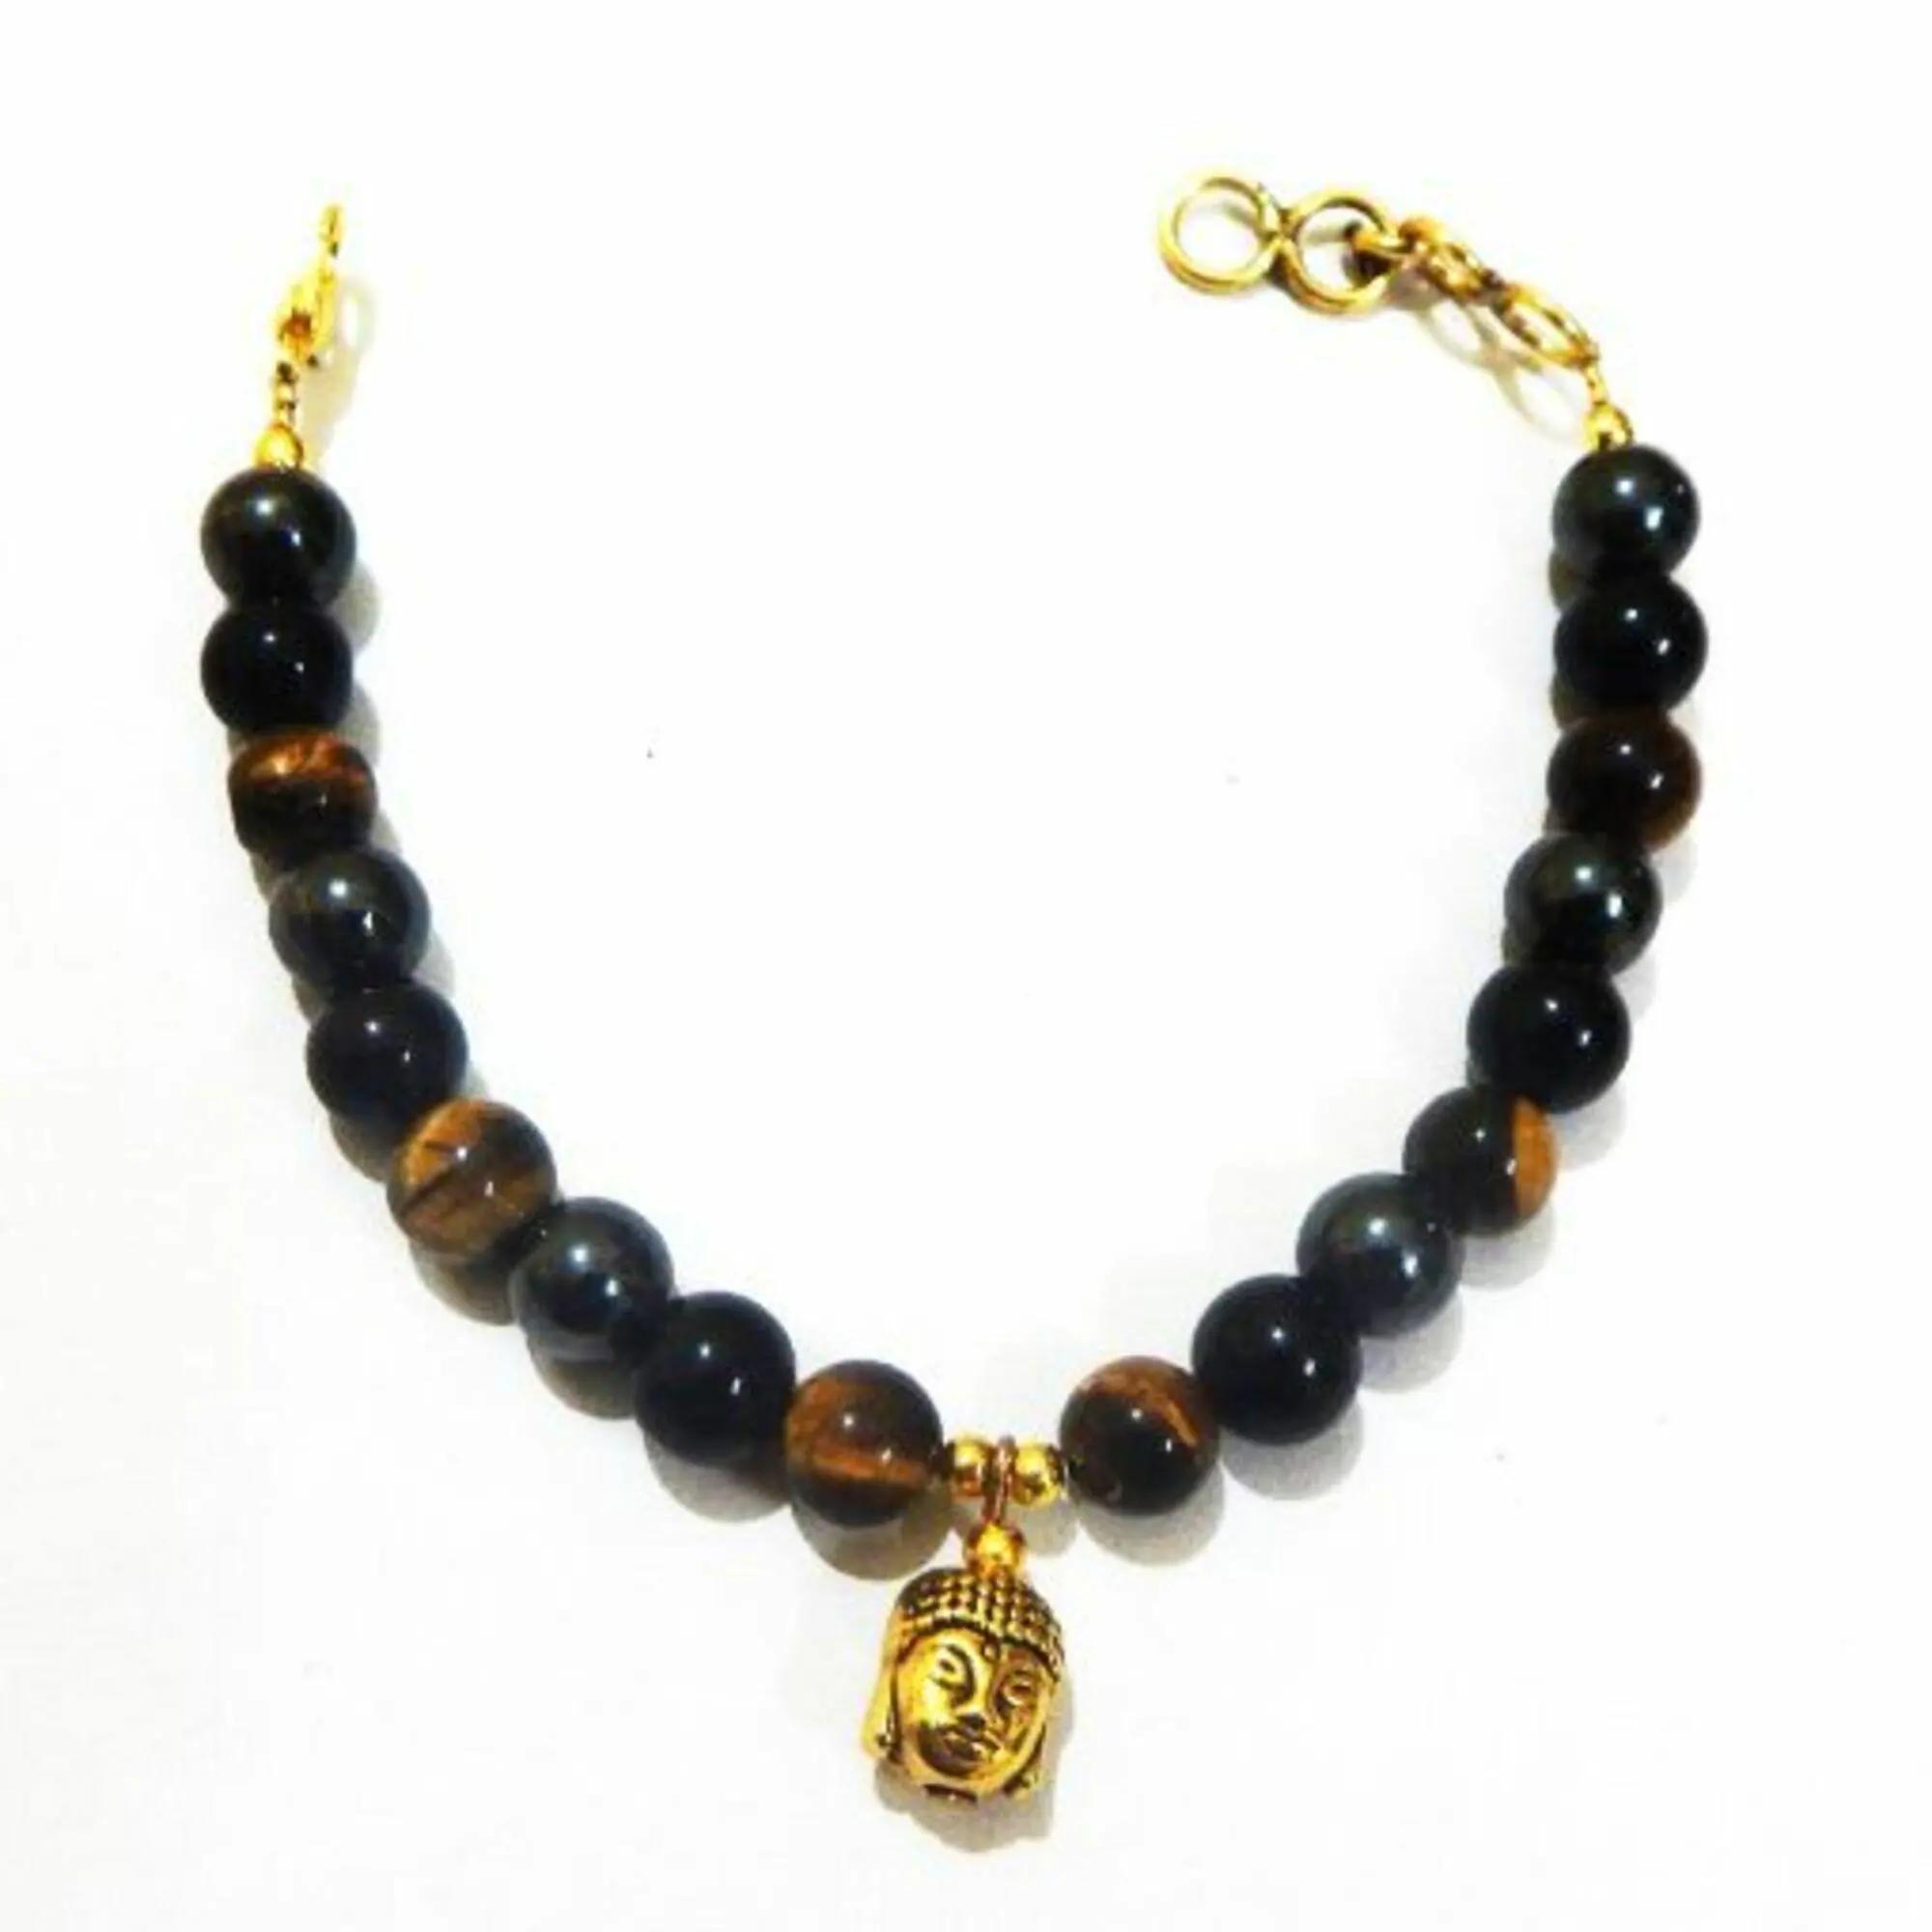
Jaya Vision Enterprises Triple Protection Bracelet with Buddha Pendant
Type: Bracelets
Brand: JAYA VISION ENTERPRISES
Price: Rs. 550
 Triple protection Bracelet Combines the power of three natural stones.Tiger's Eye, hematite and Black Obsidian, Bracelet combines in one jewel.Tiger's Eye has a smooth and gente vibration.Magnetic Hematite is grounding and can help with feelings of calm and safetyBlack Obsidian shielding you from negative energy.